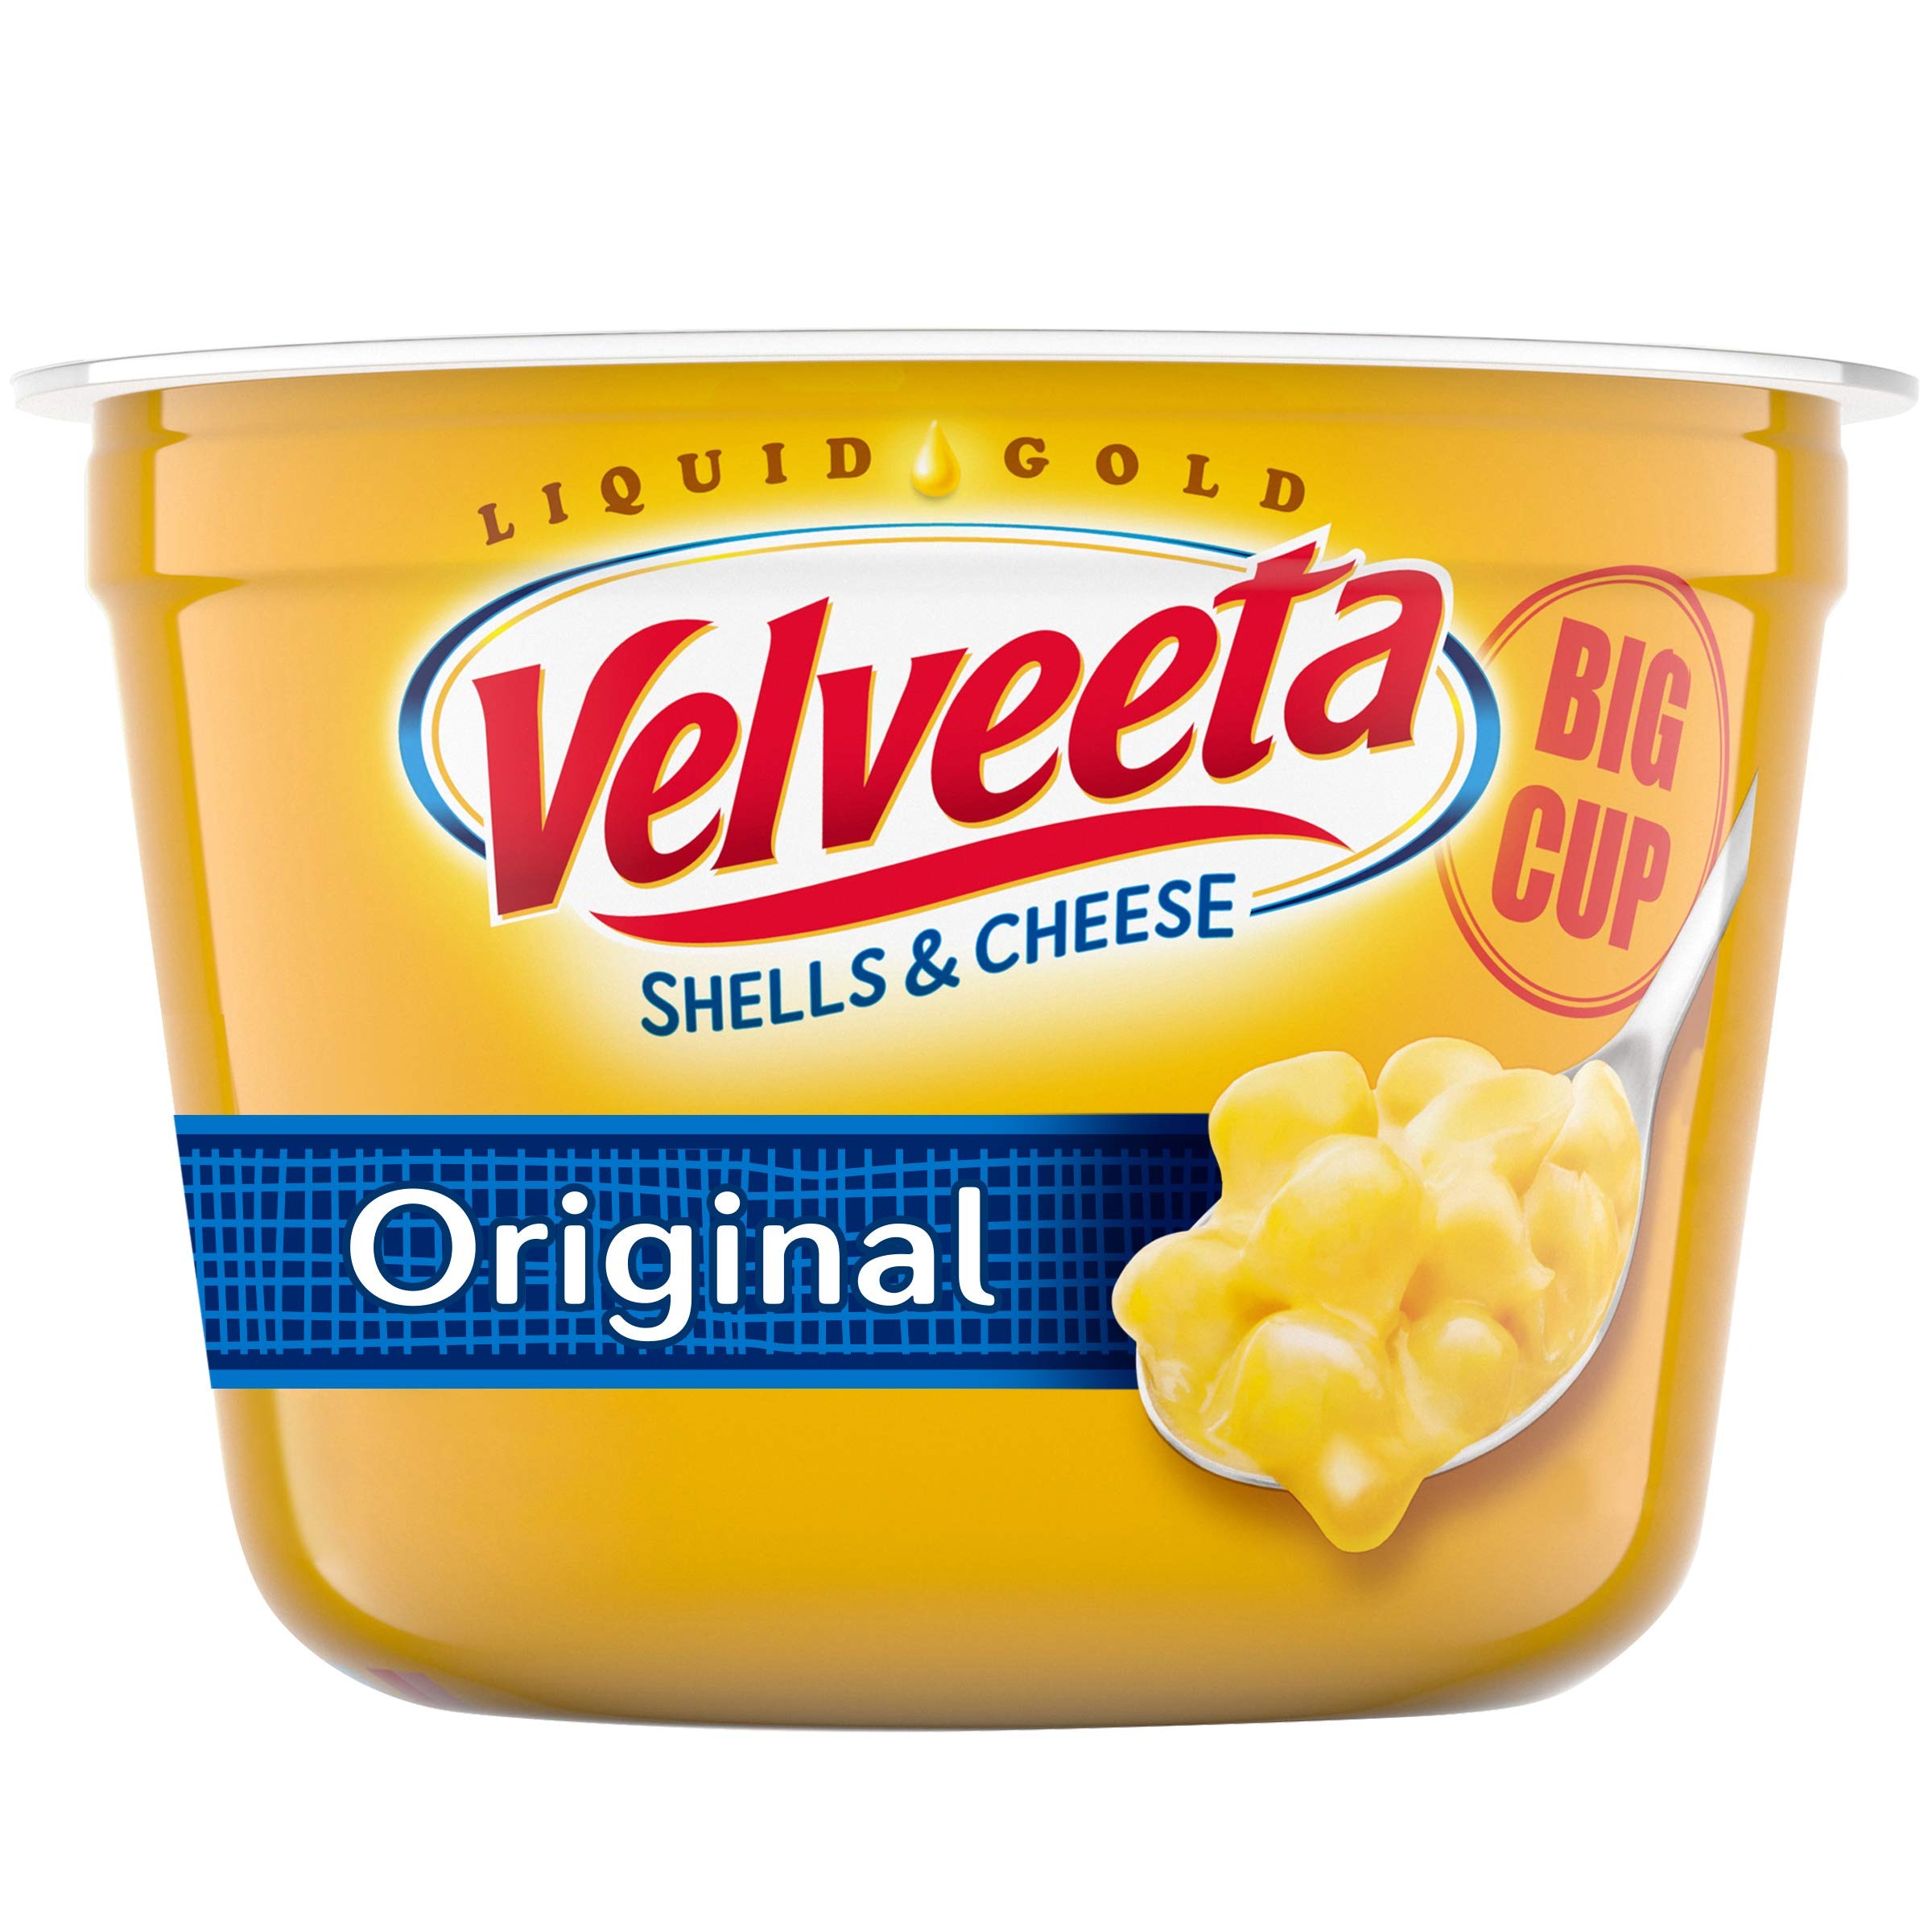
Item Name: Velveeta Shells & Cheese Original Big Cup, 5 Ounce (Pack of 8)
Bullet Point 1: Eight 5 Ounce big cups of Velveeta Original Shells and Cheese
Bullet Point 2: Velveeta Original Shells and Cheese Cups are an easy dinner that's ready in 5 minutes
Bullet Point 3: Easy shells and cheese meal includes shell pasta and original cheese sauce
Bullet Point 4: Contains no trans fats per serving
Bullet Point 5: Macaroni and cheese is a classic single serve meal or dorm food
Value: 40.0
Unit: Ounce

Price: 1.99